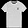
Label: T - shirt / top